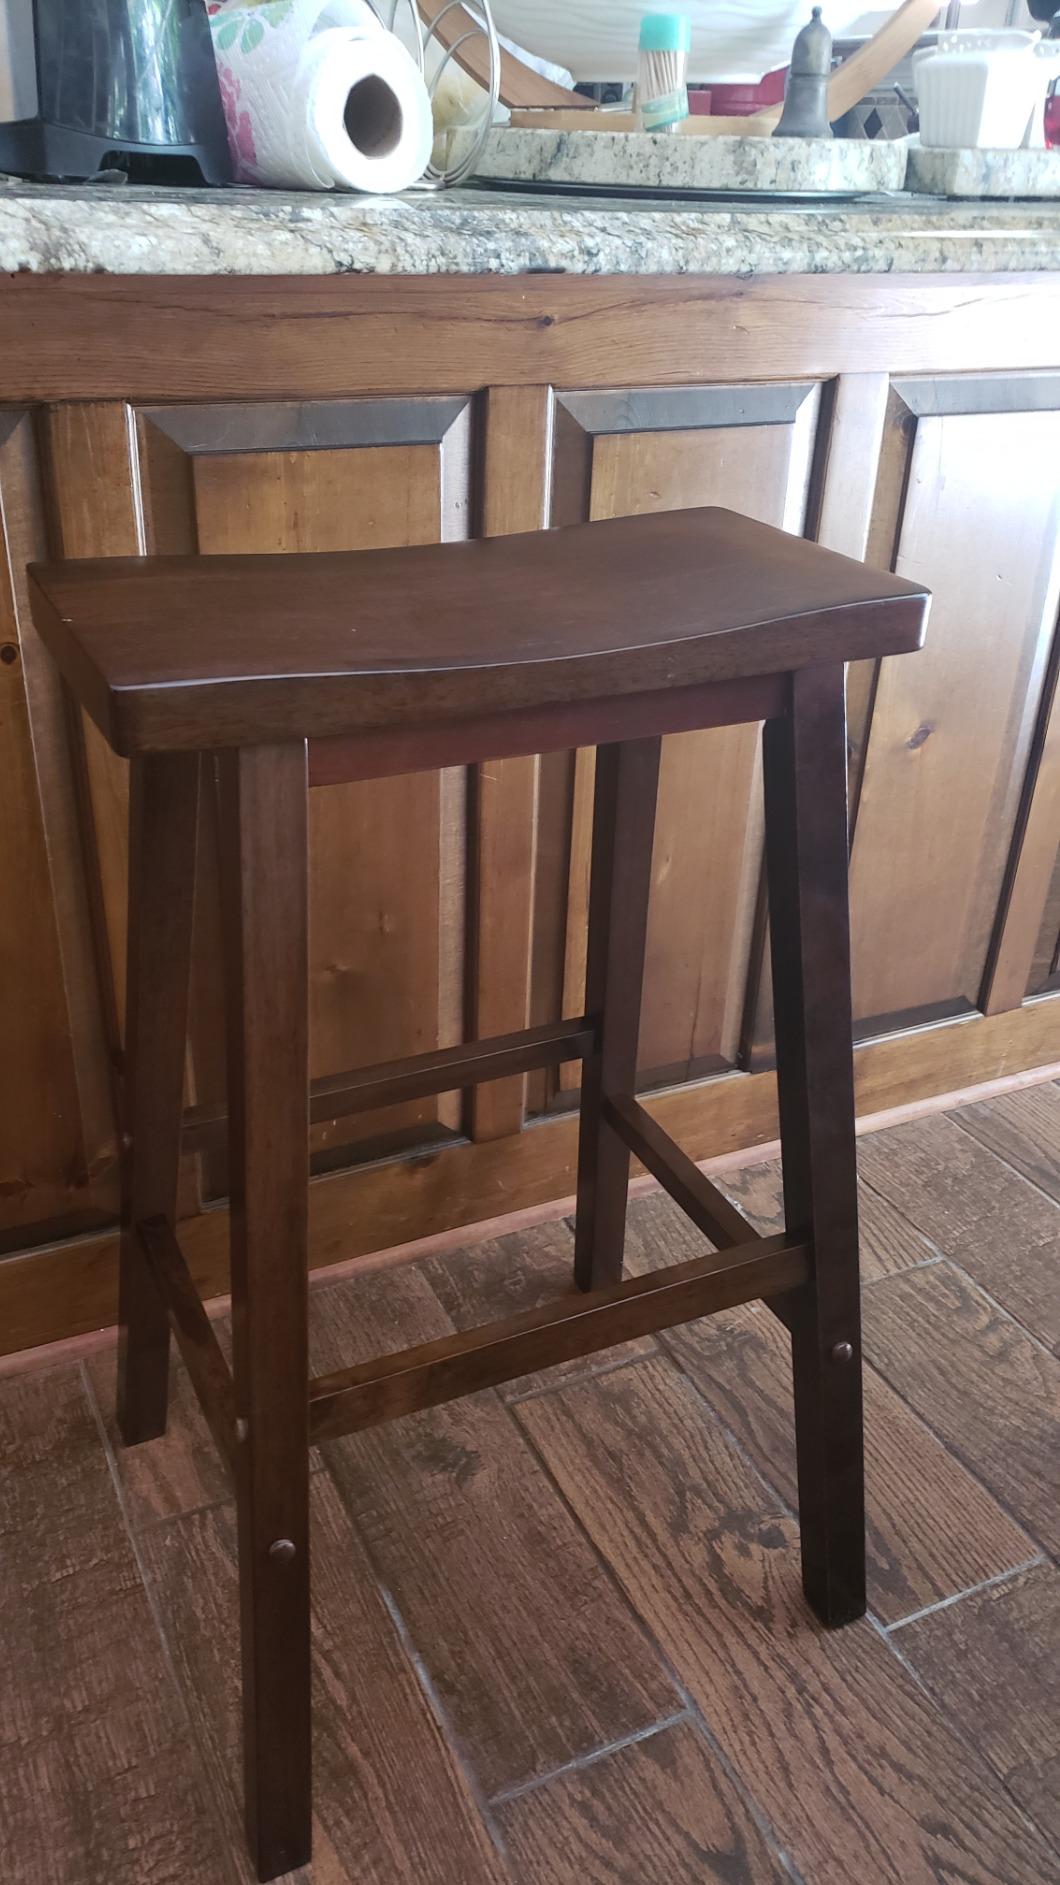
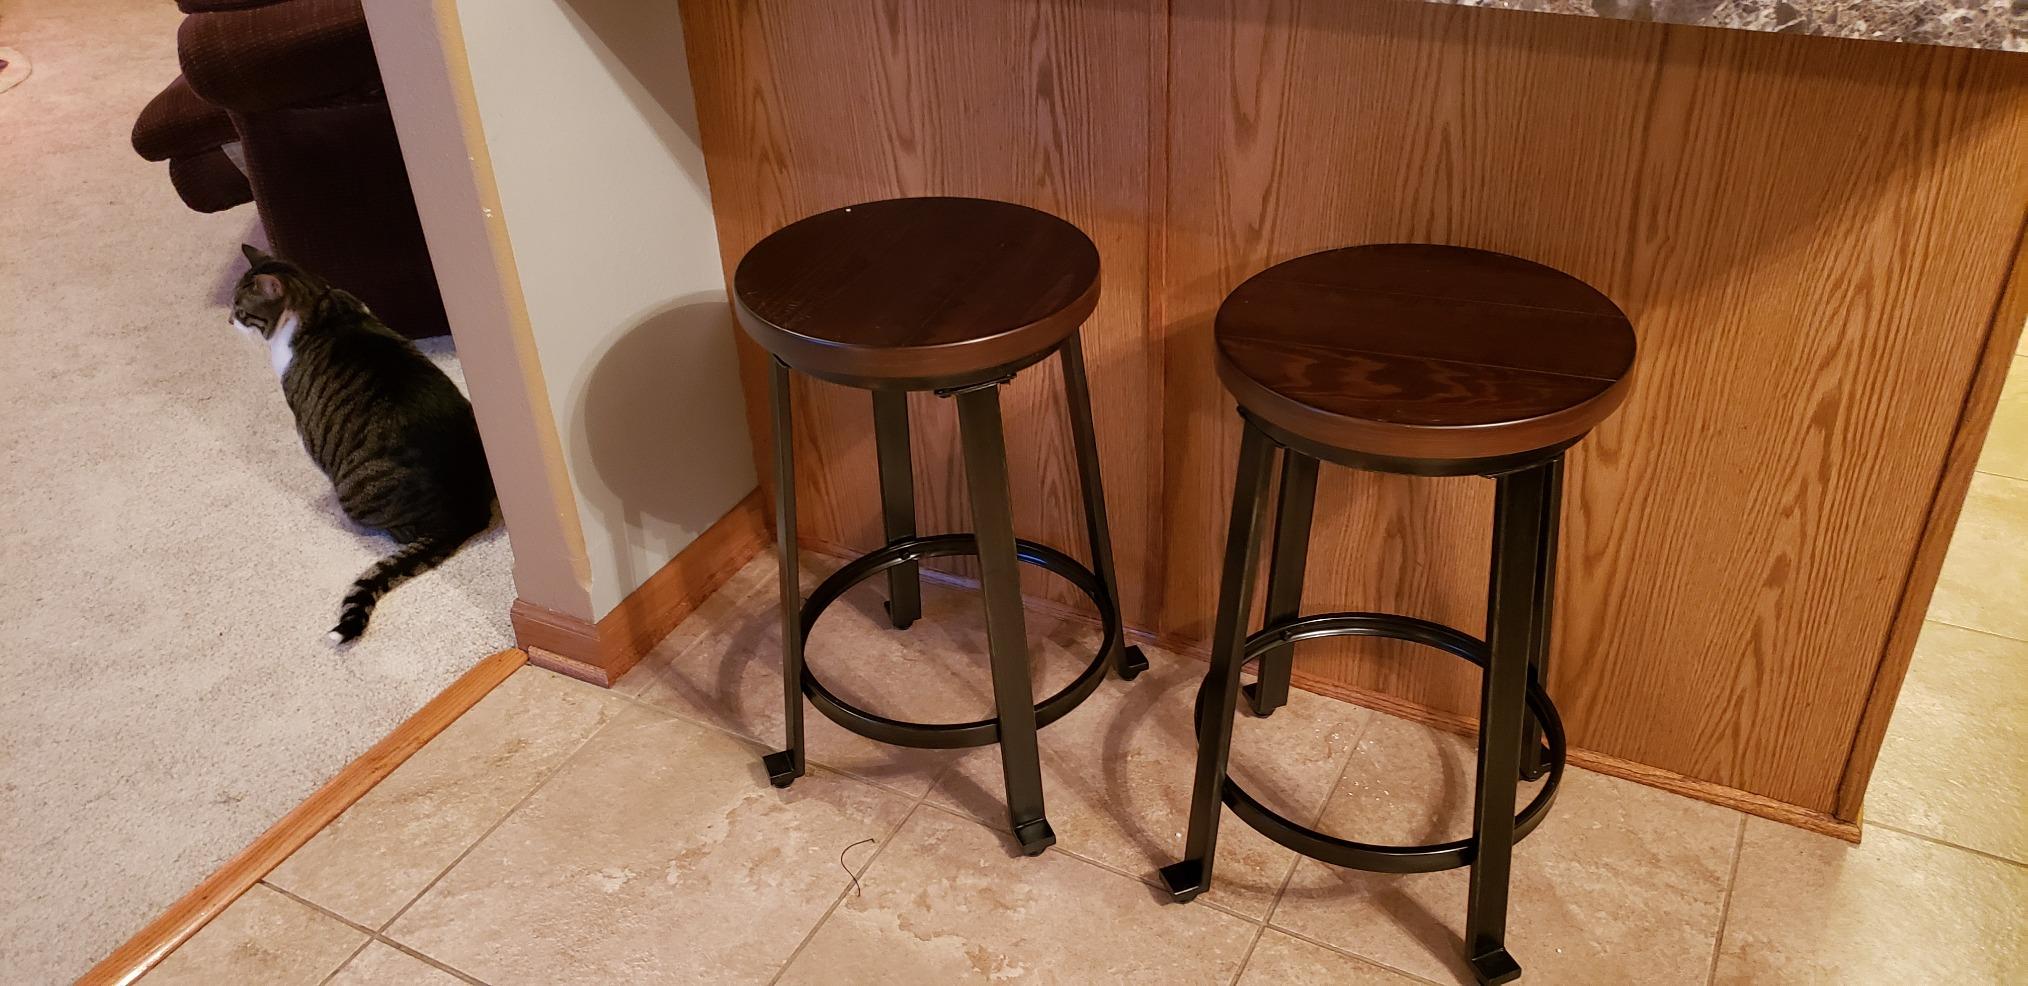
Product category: stool
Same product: no